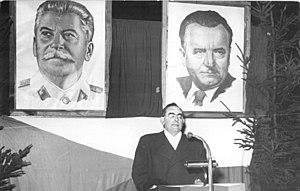
Karel Hájek 22 janvier 1900 - Prague, 31 mars 1978) était un photojournaliste tchécoslovaque.
Le communisme est initialement un ensemble de doctrines politiques, issues du socialisme et, pour la plupart, du marxisme, s'opposant au capitalisme et visant à l'instauration d'une société sans classes sociales, sans salariat et une mise en place d'une totale socialisation économique et démocratique des moyens de production.